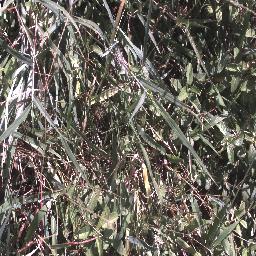
Label: negative